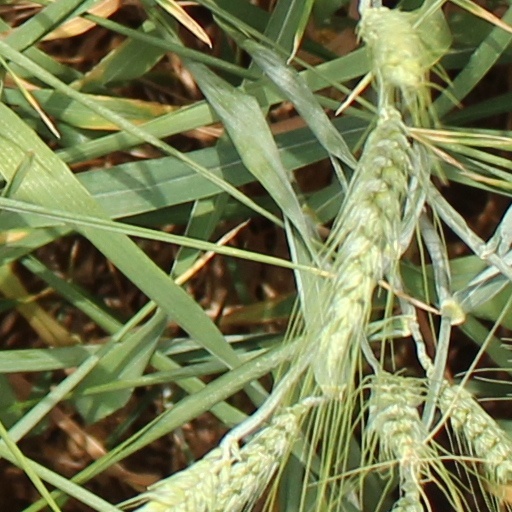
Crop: wheat